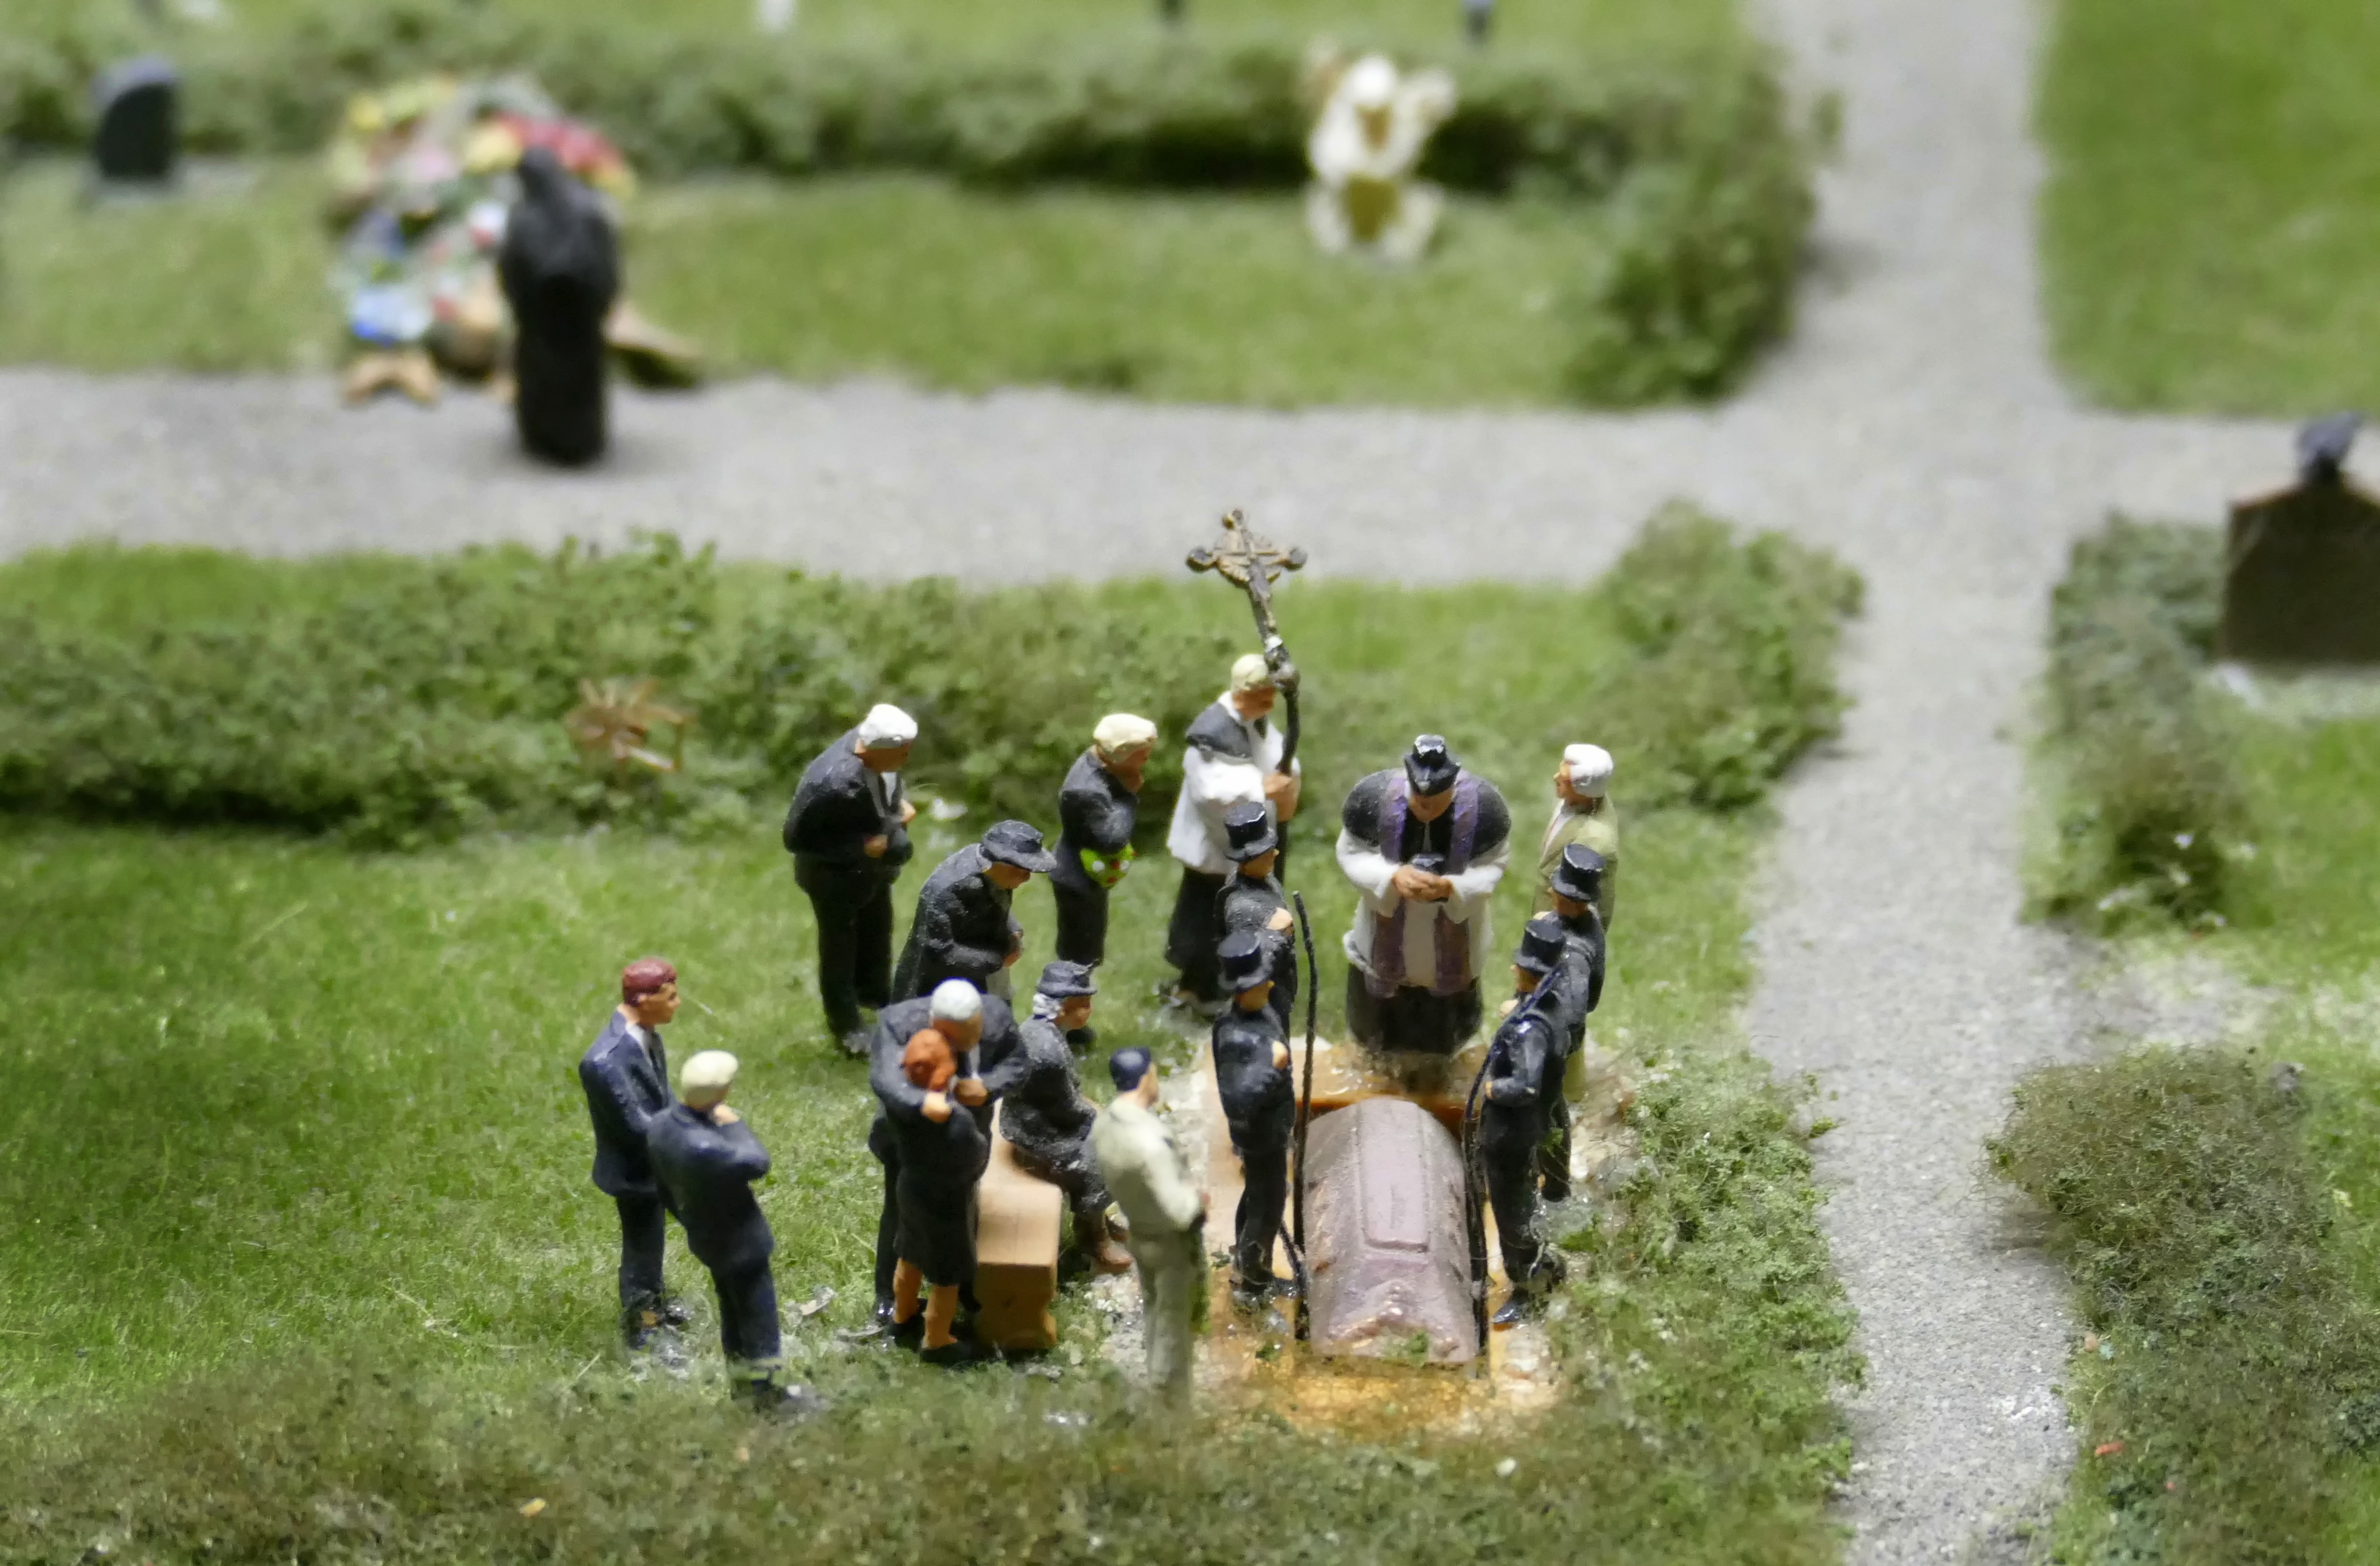
grass, lawn, model, vehicle, macro, small, cemetery, close, miniature, grave, mini, figures, funeral, pastor, little man